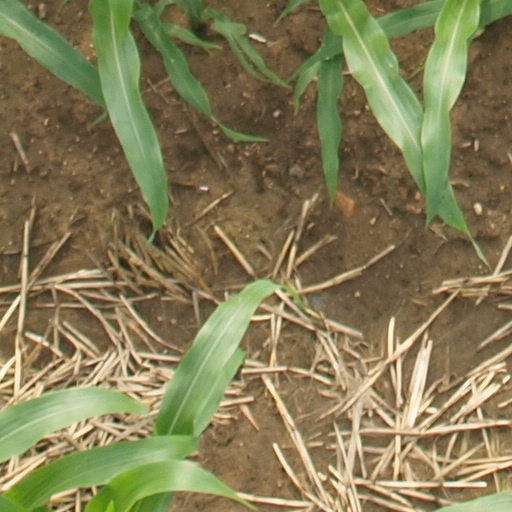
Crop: maize; corn